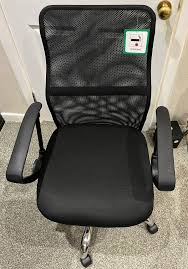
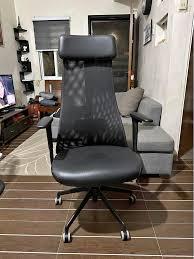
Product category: items_chair
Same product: no